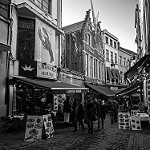
Label: B & W